Anirudha Dipa

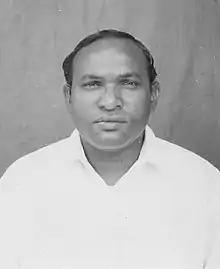

Anirudha Dipa (1 July 1930 - 7 April 1990) was an Indian politician. He was elected to the Lok Sabha, the lower house of the Parliament of India as a member of the Swatantra Party.